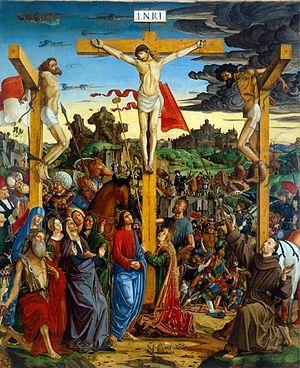
Francesco Bianchi, dit il frari, né à Ferrare en 1447 et mort en 1510, est un peintre italien de l'école lombarde.
La Galleria Estense est une galerie d'art de Modène, centrée autour de la collection de la dynastie d'Este, chefs d'États de Ferrare, Modène et Reggio de 1289 à 1796. Elle se situe au quatrième étage du Palazzo dei Musei, sur la piazza Sant'Agostino. Parmi les œuvres exposées, on y trouve une gamme éclectique d'objets d'arts conçues par des artistes notables ainsi que locaux. Ces œuvres datent du XIVᵉ au XVIIIᵉ siècle, y compris fresques et peintures à l'huile ; sculptures en marbre ; sculptures en terre cuite et polychromatiques et instruments de musique ainsi qu'une collection de pièces de monnaie, raretés et antiquités décoratives.